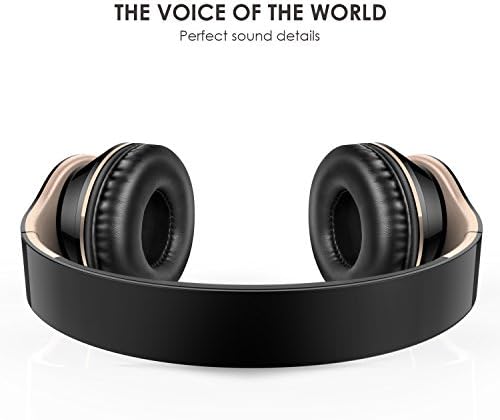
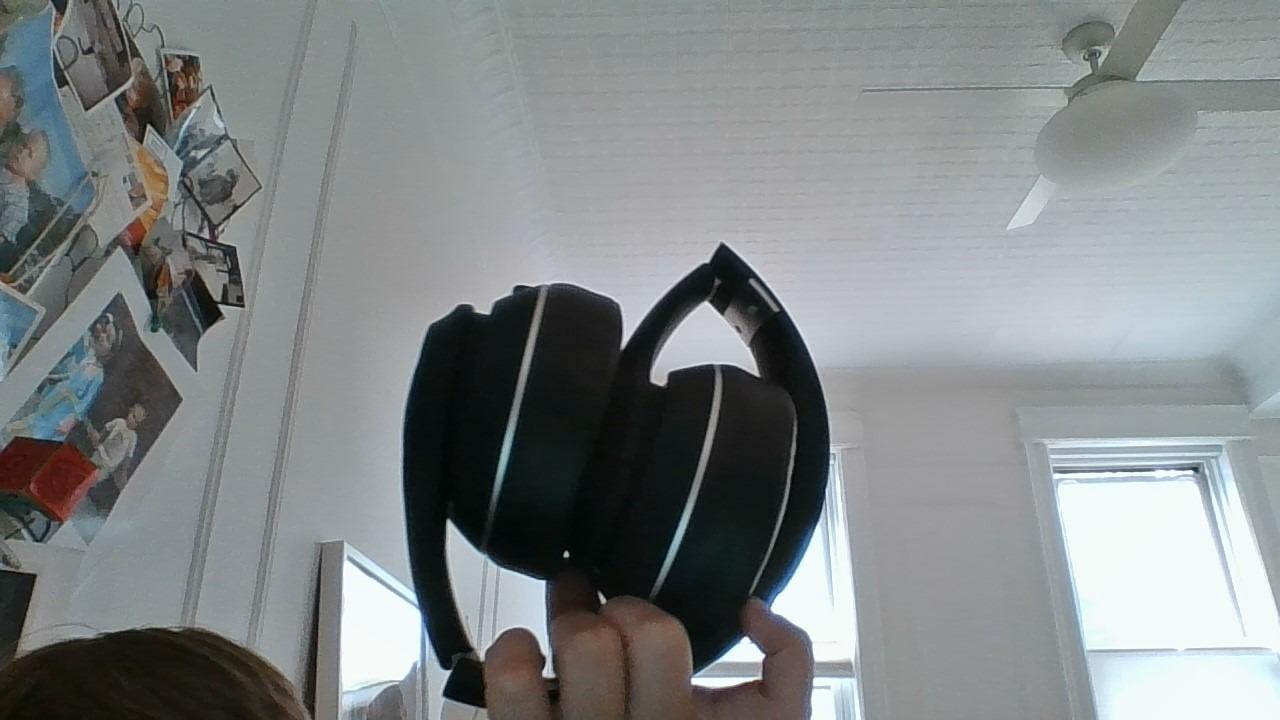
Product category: headphones
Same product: no